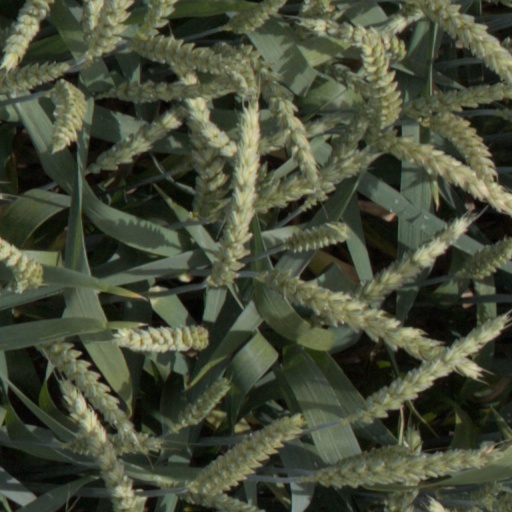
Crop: wheat